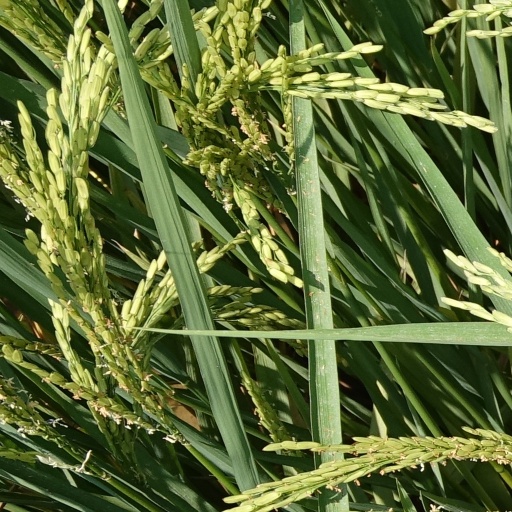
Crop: rice